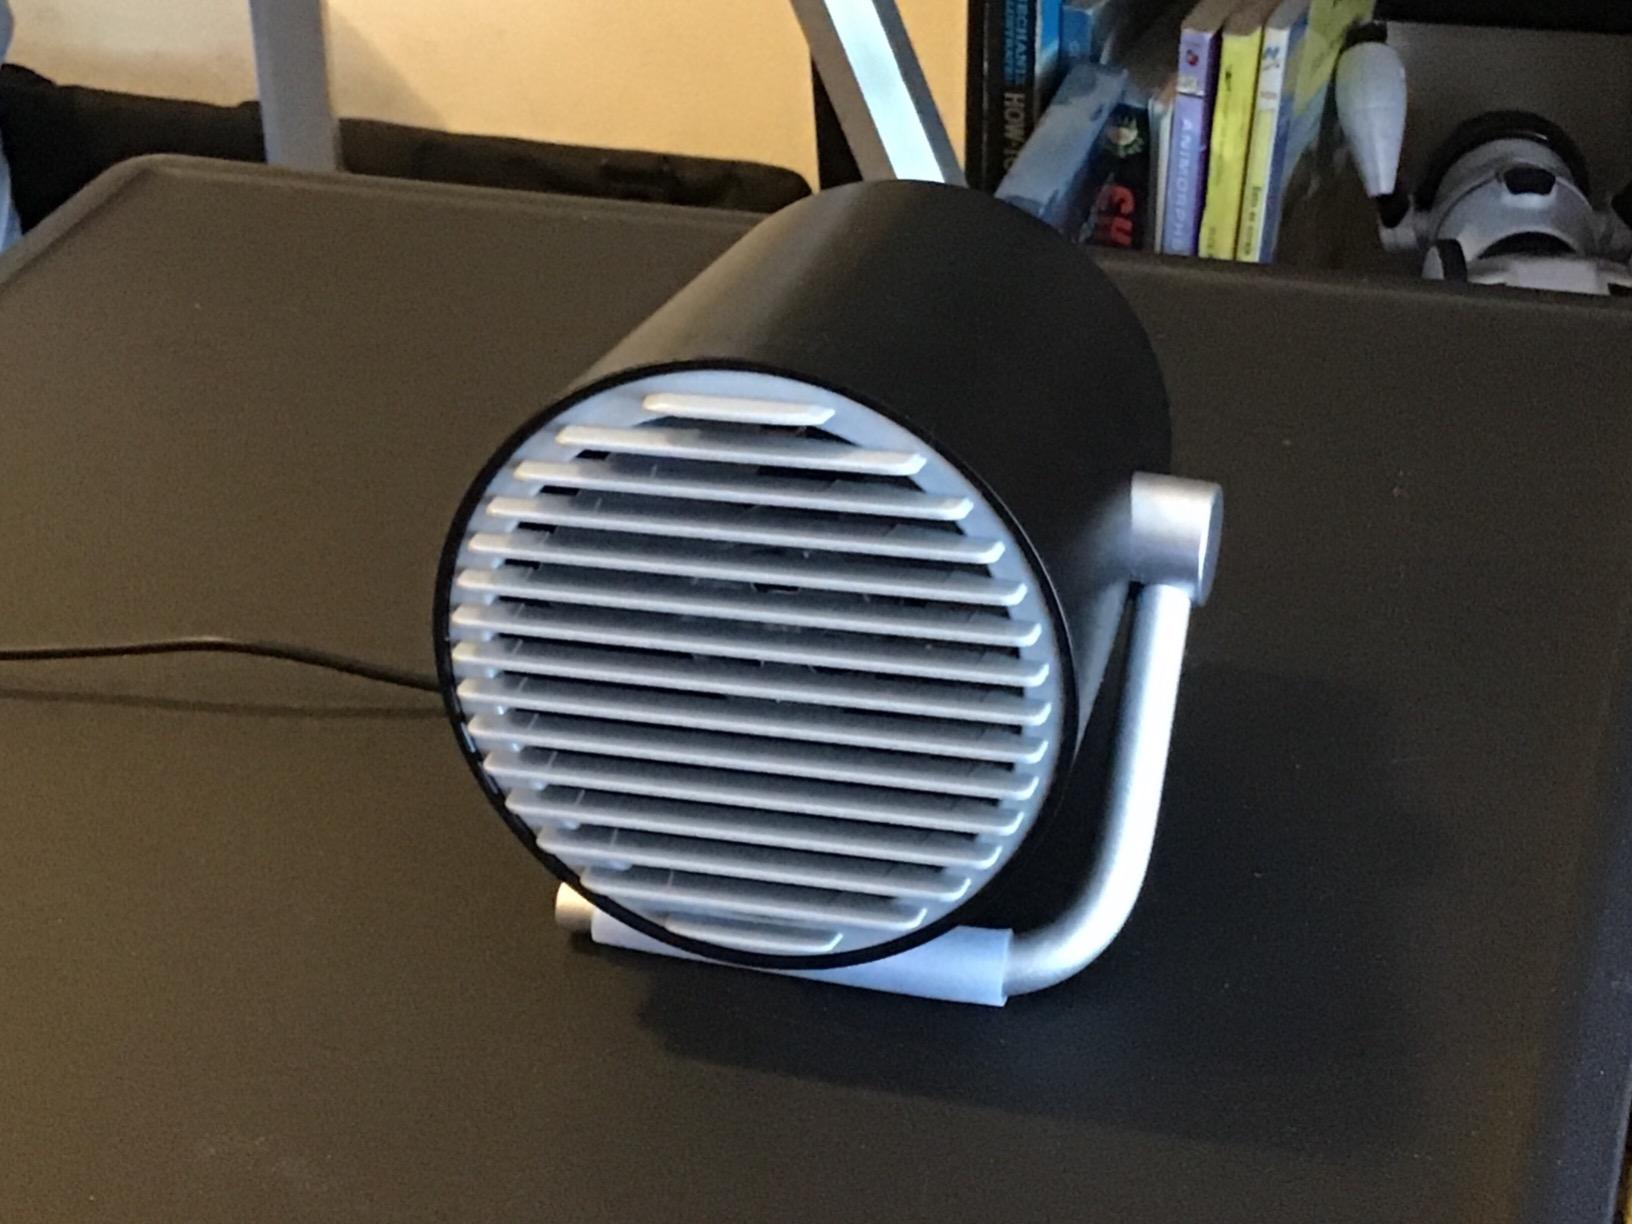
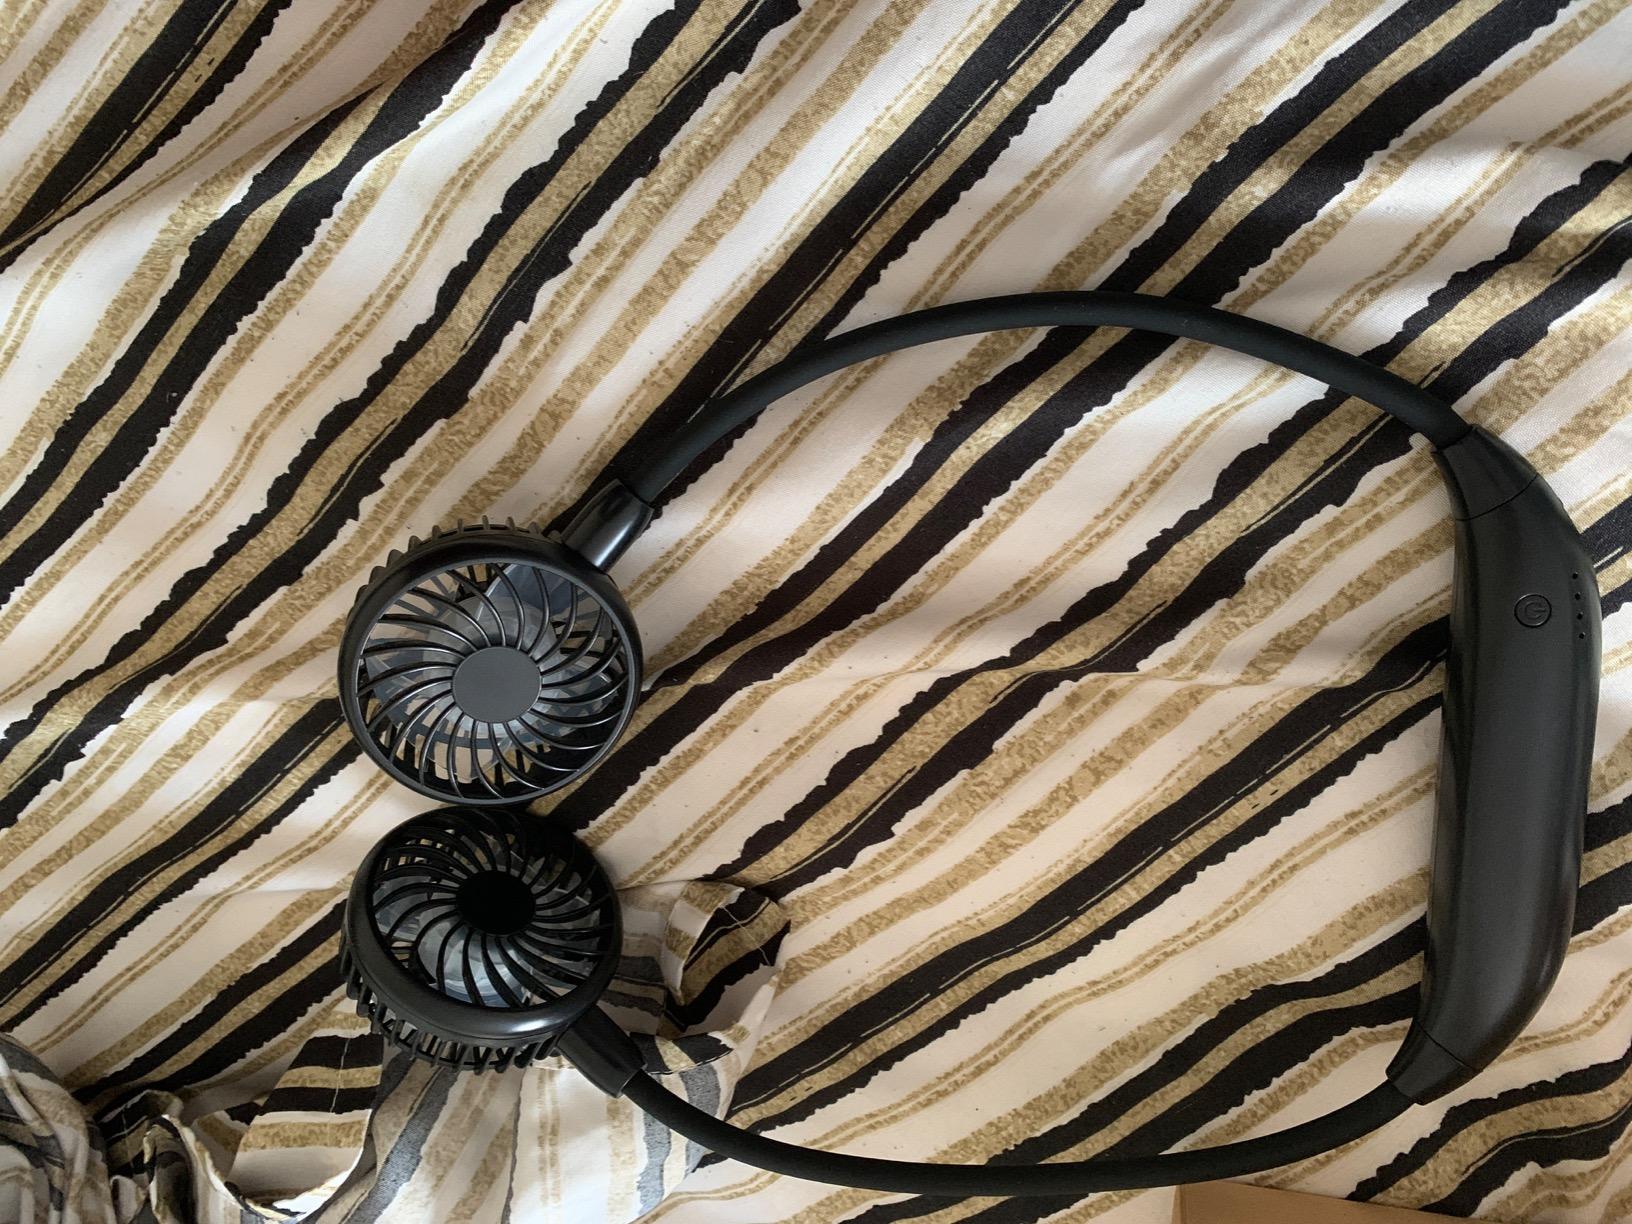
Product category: fan
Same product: no